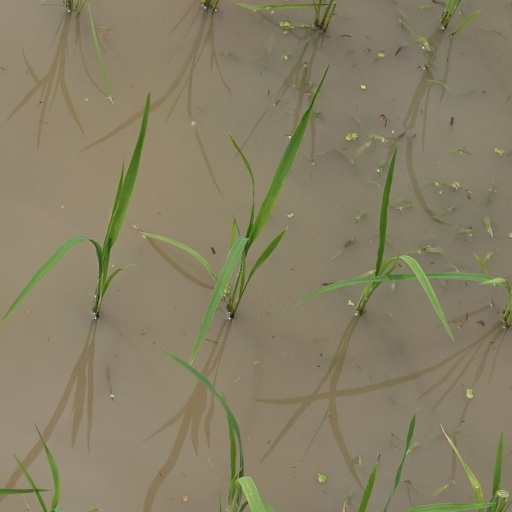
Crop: rice